Cross-in-square

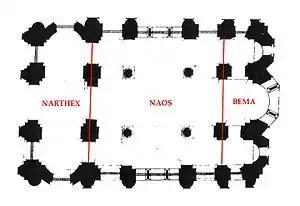
Plan of a typical cross-in-square church; based on the 10th-century Myrelaion in Constantinople

A cross-in-square church is centered around a quadratic naos (the 'square') which is divided by four columns or piers into nine bays (divisions of space). The inner five divisions form the shape of a quincunx (the 'cross').